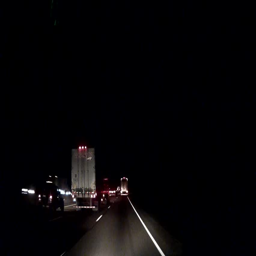
pov driving at night in the dark with low visibility on the highway